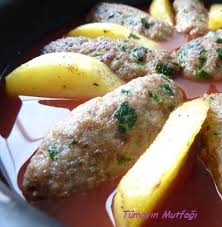
Yemek: izmir_kofte